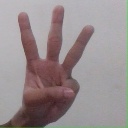
अक्षर: व